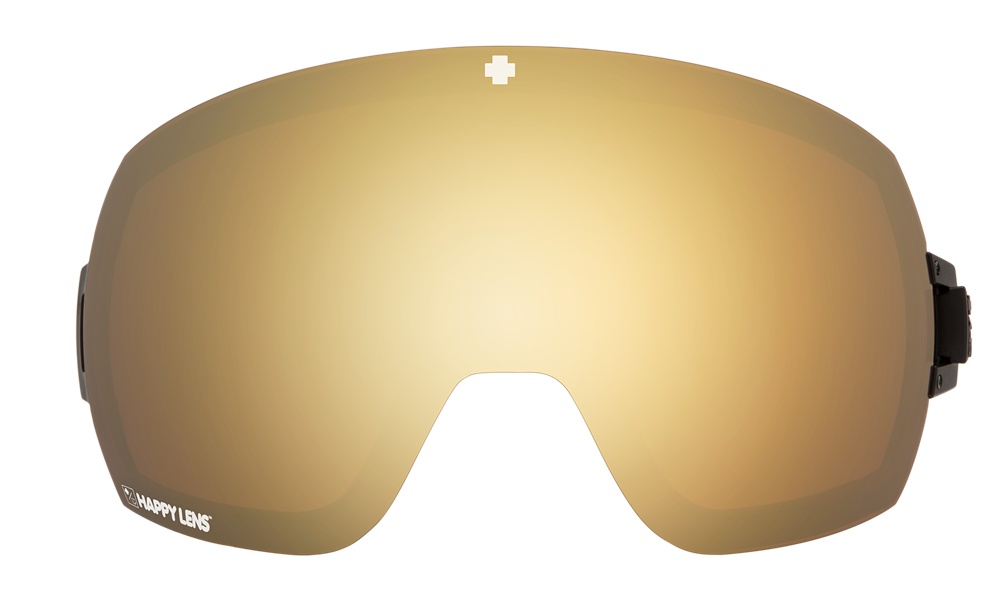
SPY Snow Lens Legacy
Add a new tint to your all-weather snow goggle arsenal with one of SPY's premium Happy Lens replacements. They're easy to install and will help you see clearer and ride longer. Get ready for all kinds of riding sessions with our all weather options SPY?s game-changing Happy Lens? for enhanced color, contrast and optical clarity Fingerprint-free Lock Steady? 2.0 quick change lens system lets you change lenses with the slide of a lever 100% UV protection
Brand: SPY
Category: Sporting Goods > Outdoor Recreation > Winter Sports & Activities > Skiing & Snowboarding > Ski & Snowboard Goggle Accessories > Ski & Snowboard Goggle Lenses